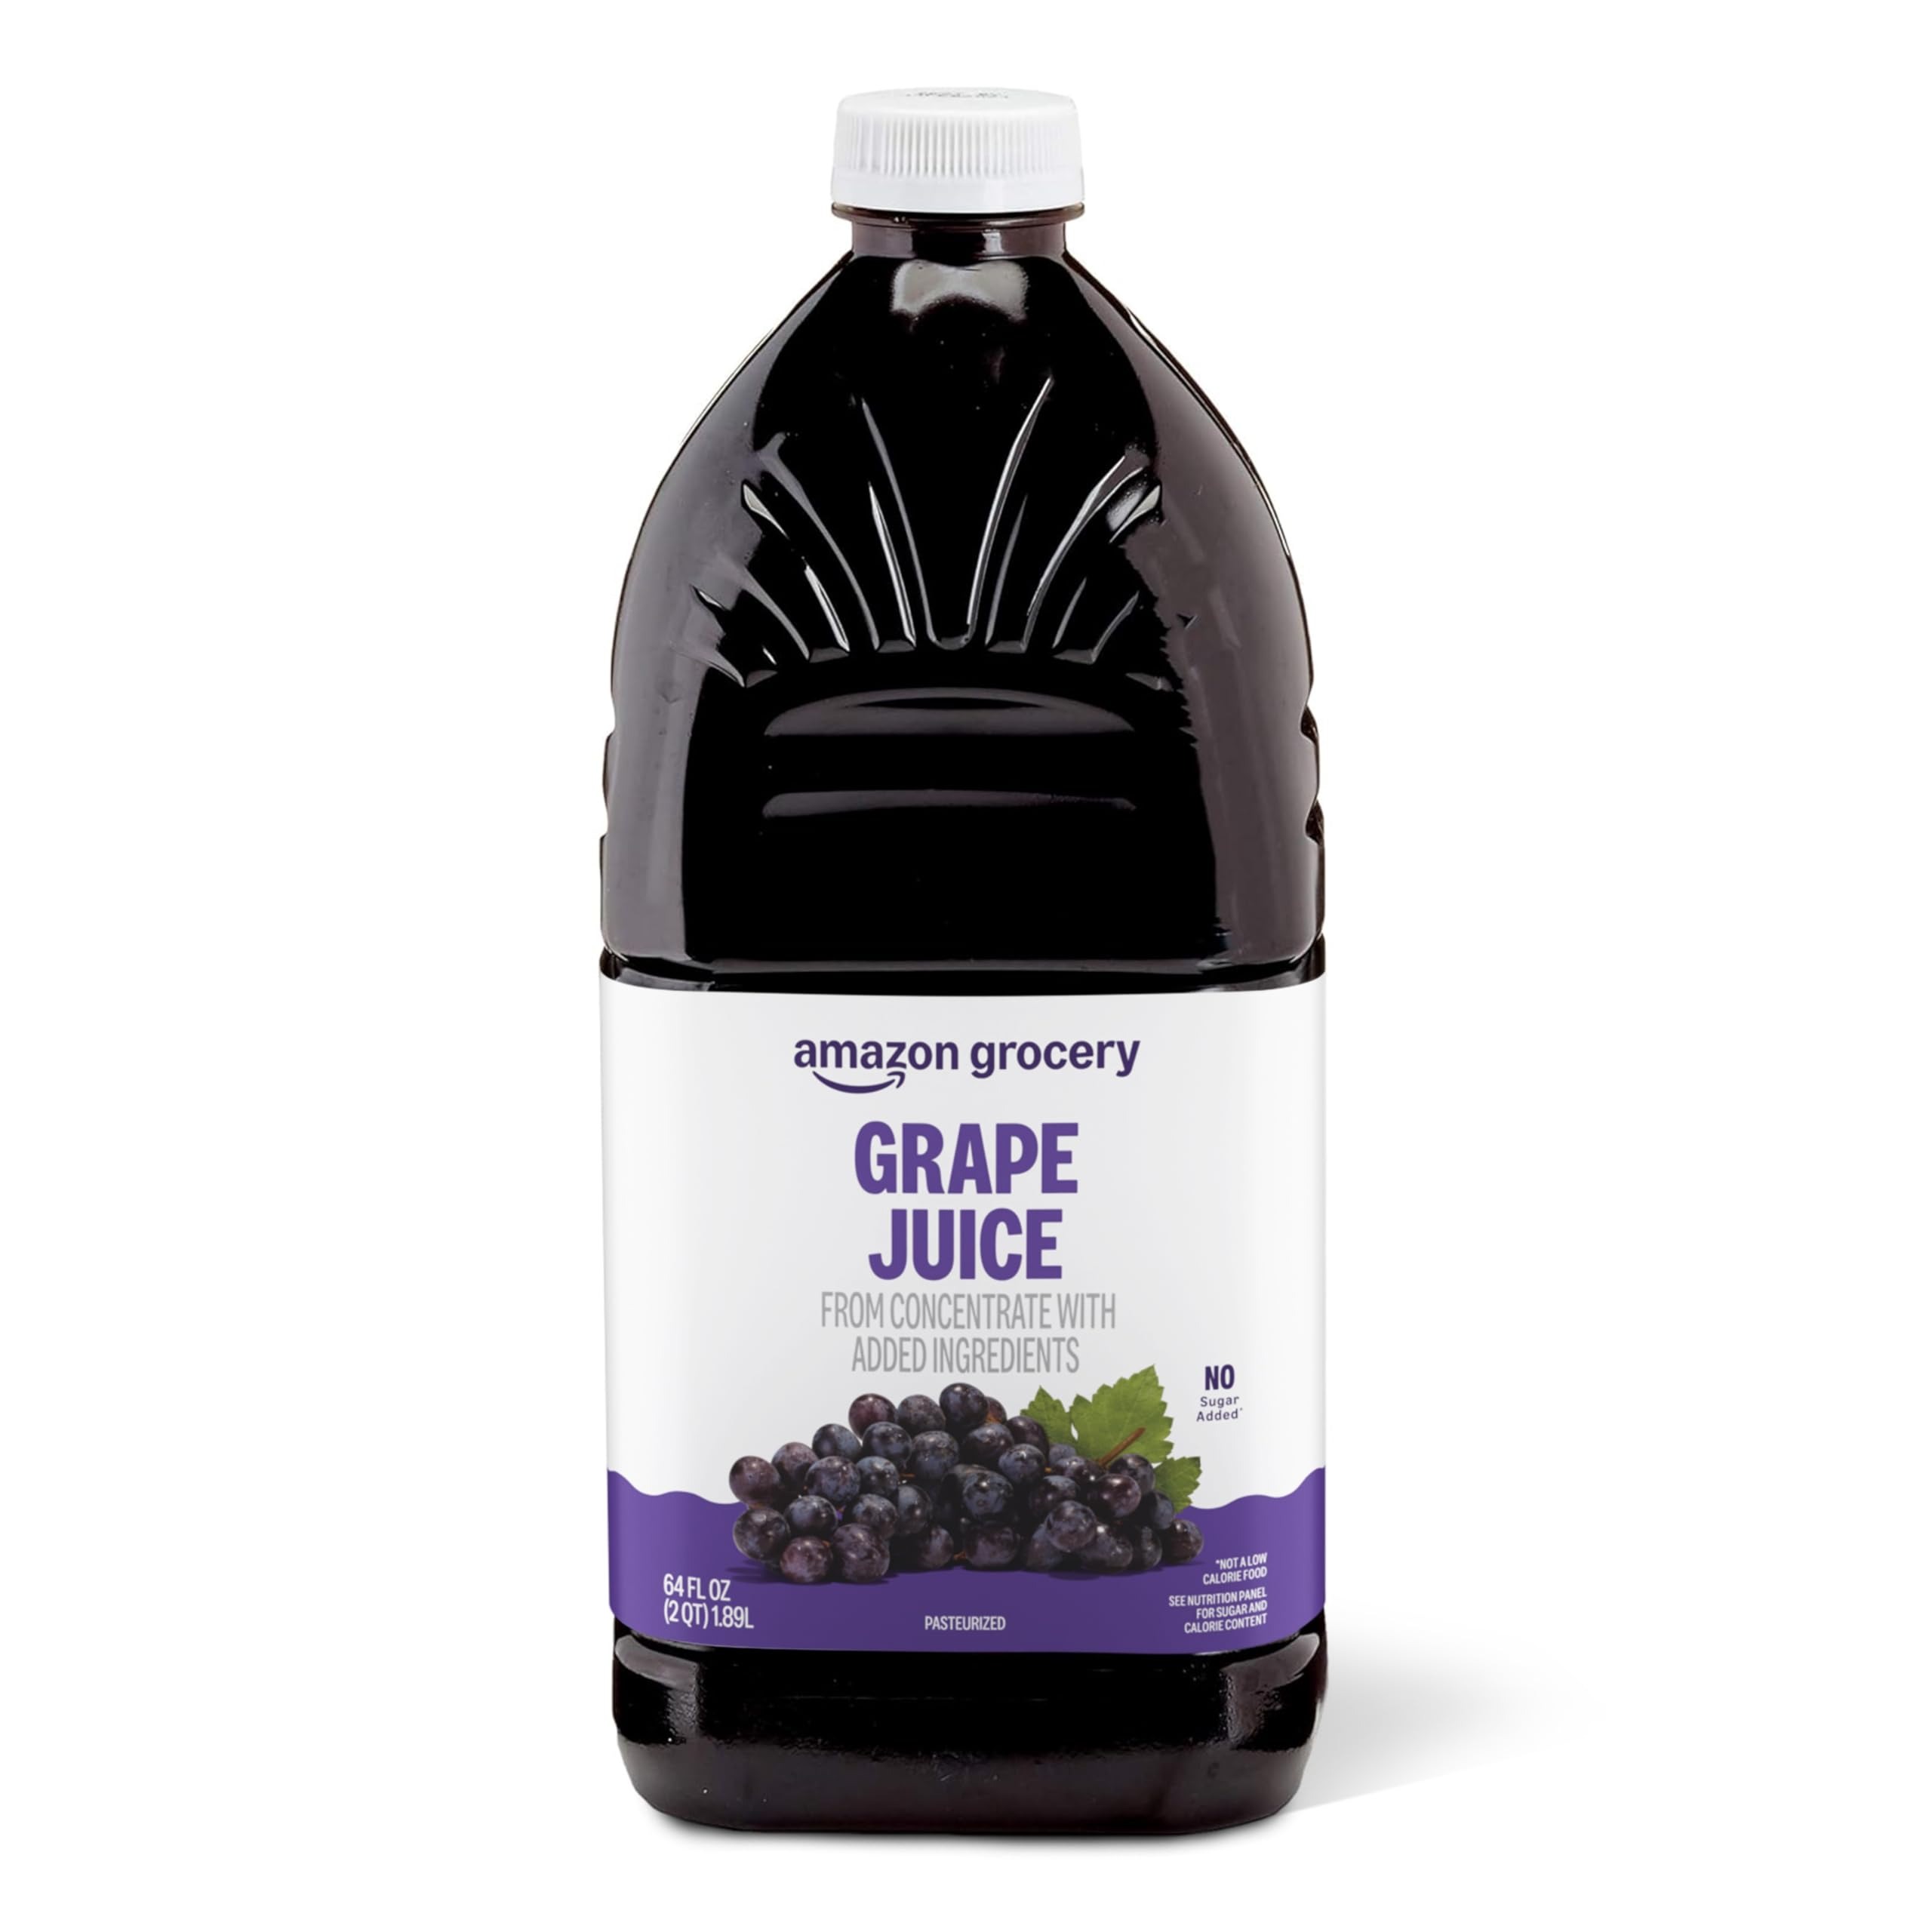
Item Name: Amazon Brand - Happy Belly Grape Juice, Bottle, 64 fl oz (Pack of 1)
Bullet Point 1: One 64-Ounce plastic bottle of Happy Belly Grape Juice
Bullet Point 2: An Amazon Brand
Bullet Point 3: 100% Grape juice
Bullet Point 4: Pasteurized
Value: 64.0
Unit: Fl Oz

Price: 2.99